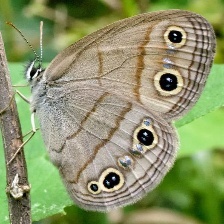
Species: WOOD SATYR
Butterfly family (ImageNet category): ringlet